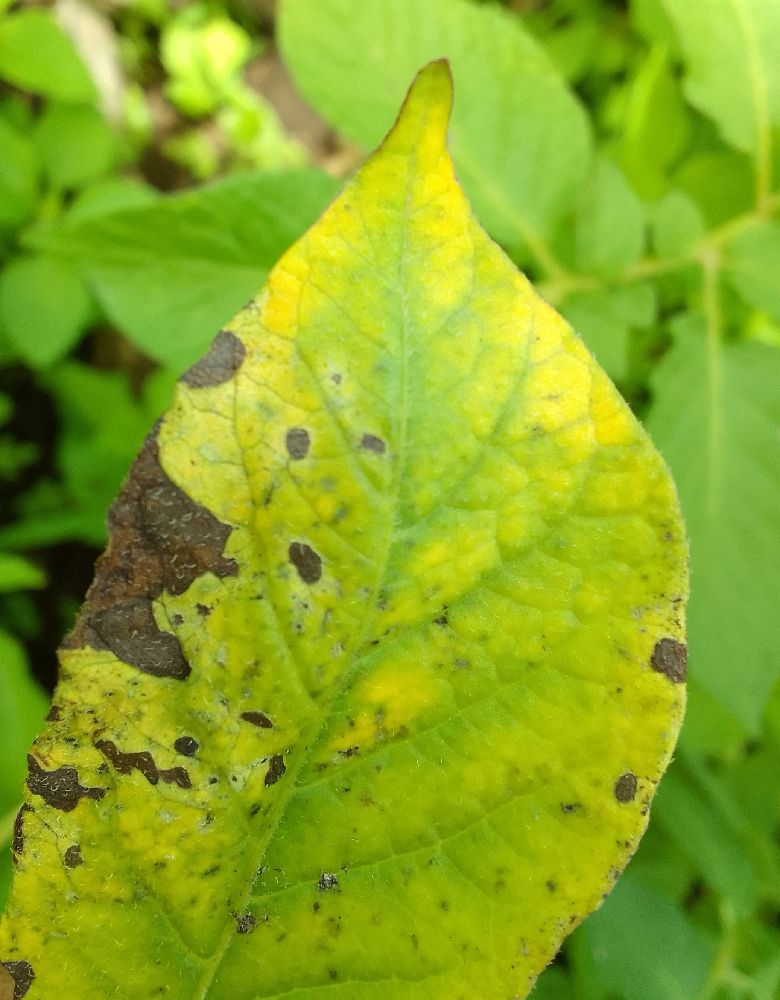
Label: Early blight